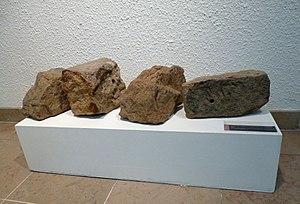
Blocs de pierre ciselés issus du rempart. Grès. Fin de l'âge de fer, début de la période gallo-romaine. En provenance du site de hauteur de la Corre (Housseras, Vosges). Musée Pierre-Noël de Saint-Dié-des-Vosges
Le site de hauteur de la Corre est un site archéologique situé à Housseras, au nord-est du département des Vosges. Il fait partie d'un ensemble de sites fortifiés dans le bassin déodatien.